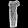
Label: Dress